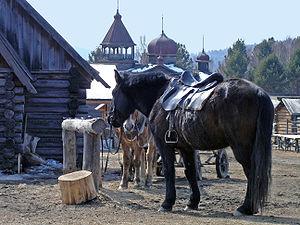
Le Bouriate est une race de poneys provenant de la République de Bouriatie, en Sibérie, dans la Russie. Ce poney primitif est très résistant car il fut traditionnellement élevé sous le climat sévère de la Sibérie, où les températures passent près de 40 degrés en dessous de zéro pendant la nuit. Le Bouriate a des os solides et il est très robuste. Il possède des caractères primitifs tels que des zébrures sur les jambes. Ce poney est utilisé principalement pour la selle, mais aussi le transport et quelques travaux agricoles.